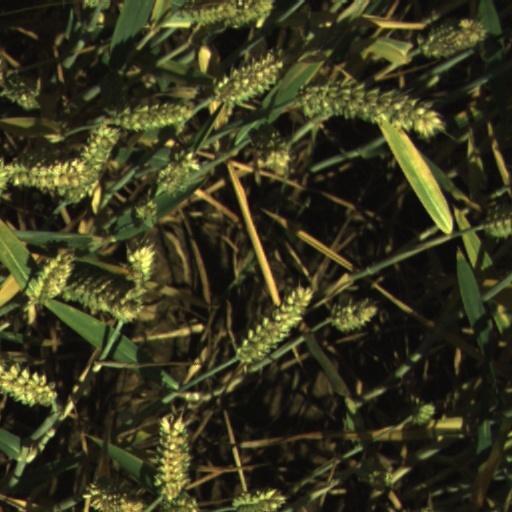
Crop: wheat